Marinid dynasty

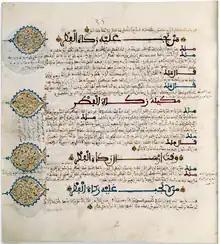
Page from a manuscript of "al-Muwatta'" by Malik ibn Anas, copied in Salé in 1326

A number of manuscripts from the Marinid period have been preserved to the present-day. One outstanding example is a Qur'an manuscript commissioned by Sultan Abu Yaqub Yusuf and dated to 1306. It features an elaborately illuminated frontispiece and is written in a broad Maghrebi script using brown ink, with headings written in golden Kufic letters and new verses marked by small labels inside gold circles. Like most other manuscripts in this time and region, it was written on parchment.